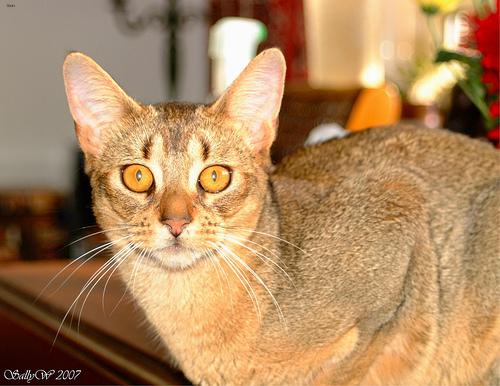
Breed: Abyssinian